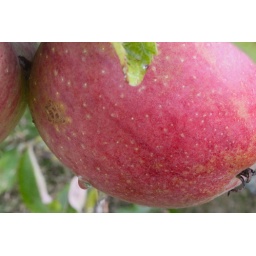
This pretty red apple was seen on a tree in my neighborhood.